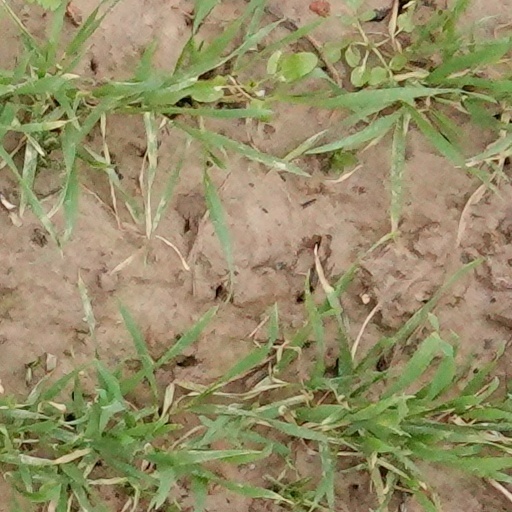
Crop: wheat